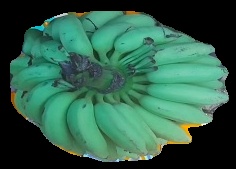
Variety: elakki-bale
Grade: grade2